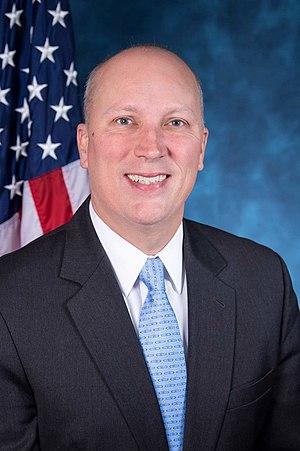
Le Texas dispose de 36 élus à la chambre des représentants des États-Unis.